Isaac Aboab da Fonseca

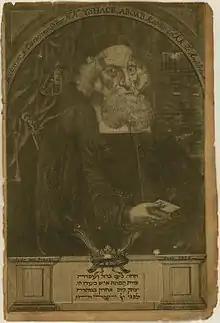
Portrait of Rabbi Isaac Aboab da Fonseca. This work is a translation of the Pentateuch into Spanish, with a commentary by Rabbi Fonseca. It was prepared for Jews in Dutch Brazil, who because of their Iberian heritage would be able to read Portuguese.

Isaac Aboab da Fonseca (or Isaak Aboab Foonseca) (February 1, 1605 – April 4, 1693) was a rabbi, scholar, kabbalist, and religious writer. In 1656, he was one of several elders within the Portuguese-Jewish community in Amsterdam and for a time in Dutch Brazil before the Portuguese reconquest. He was one of the religious leaders who excommunicated philosopher Baruch Spinoza in 1656.